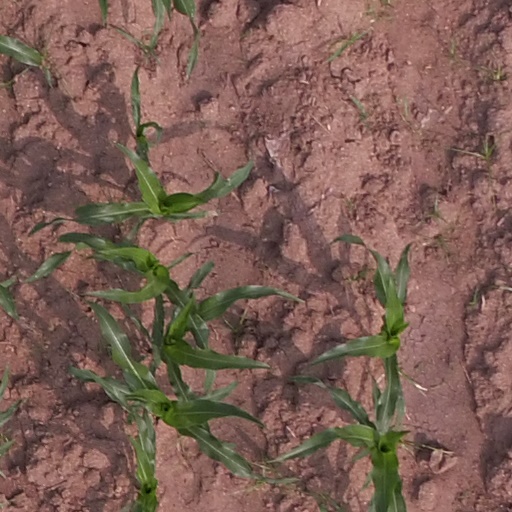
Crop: maize; corn